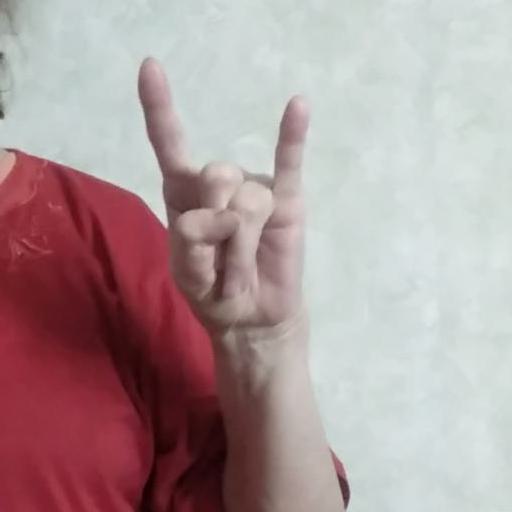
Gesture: rock